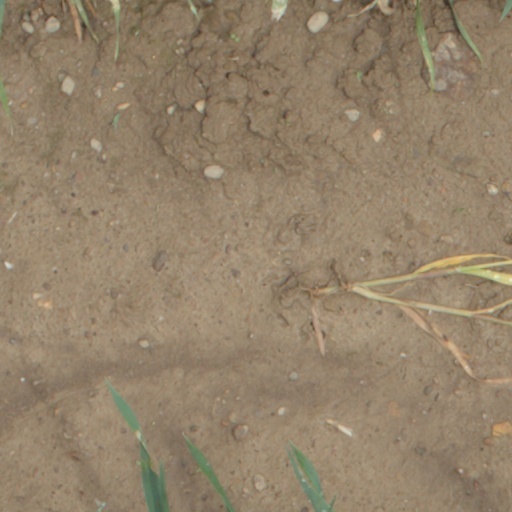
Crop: wheat